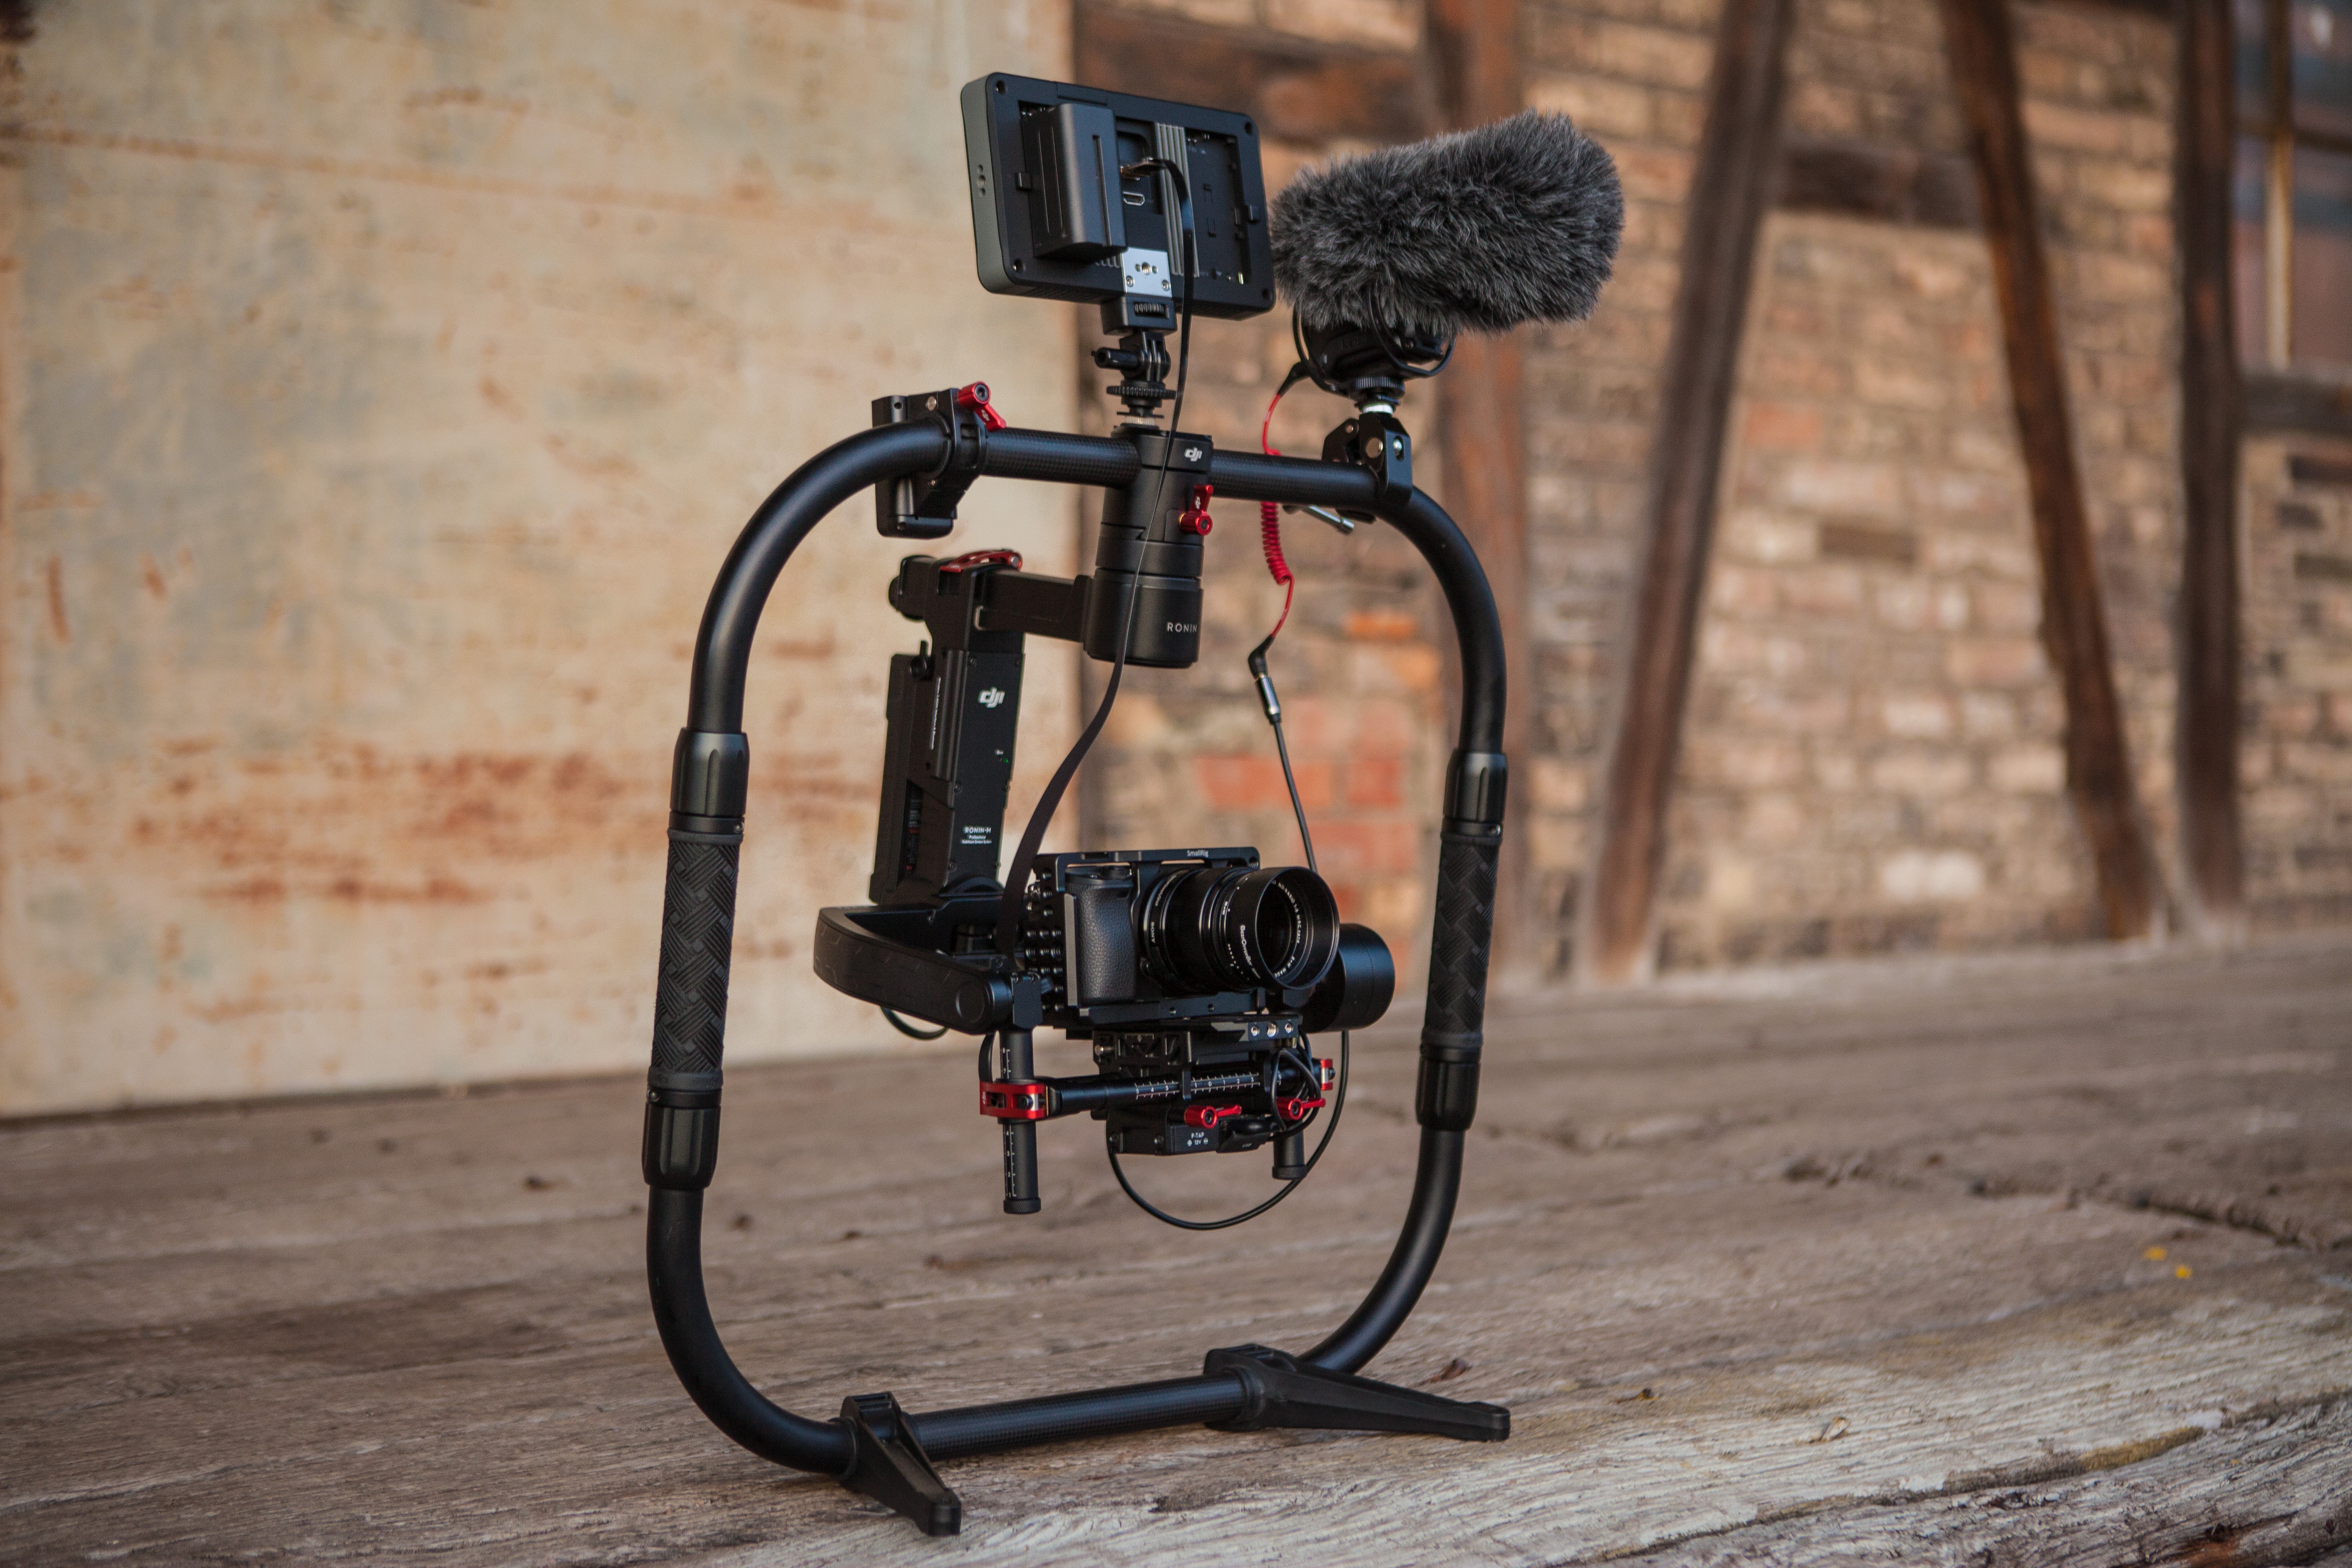
electrical wiring, machine